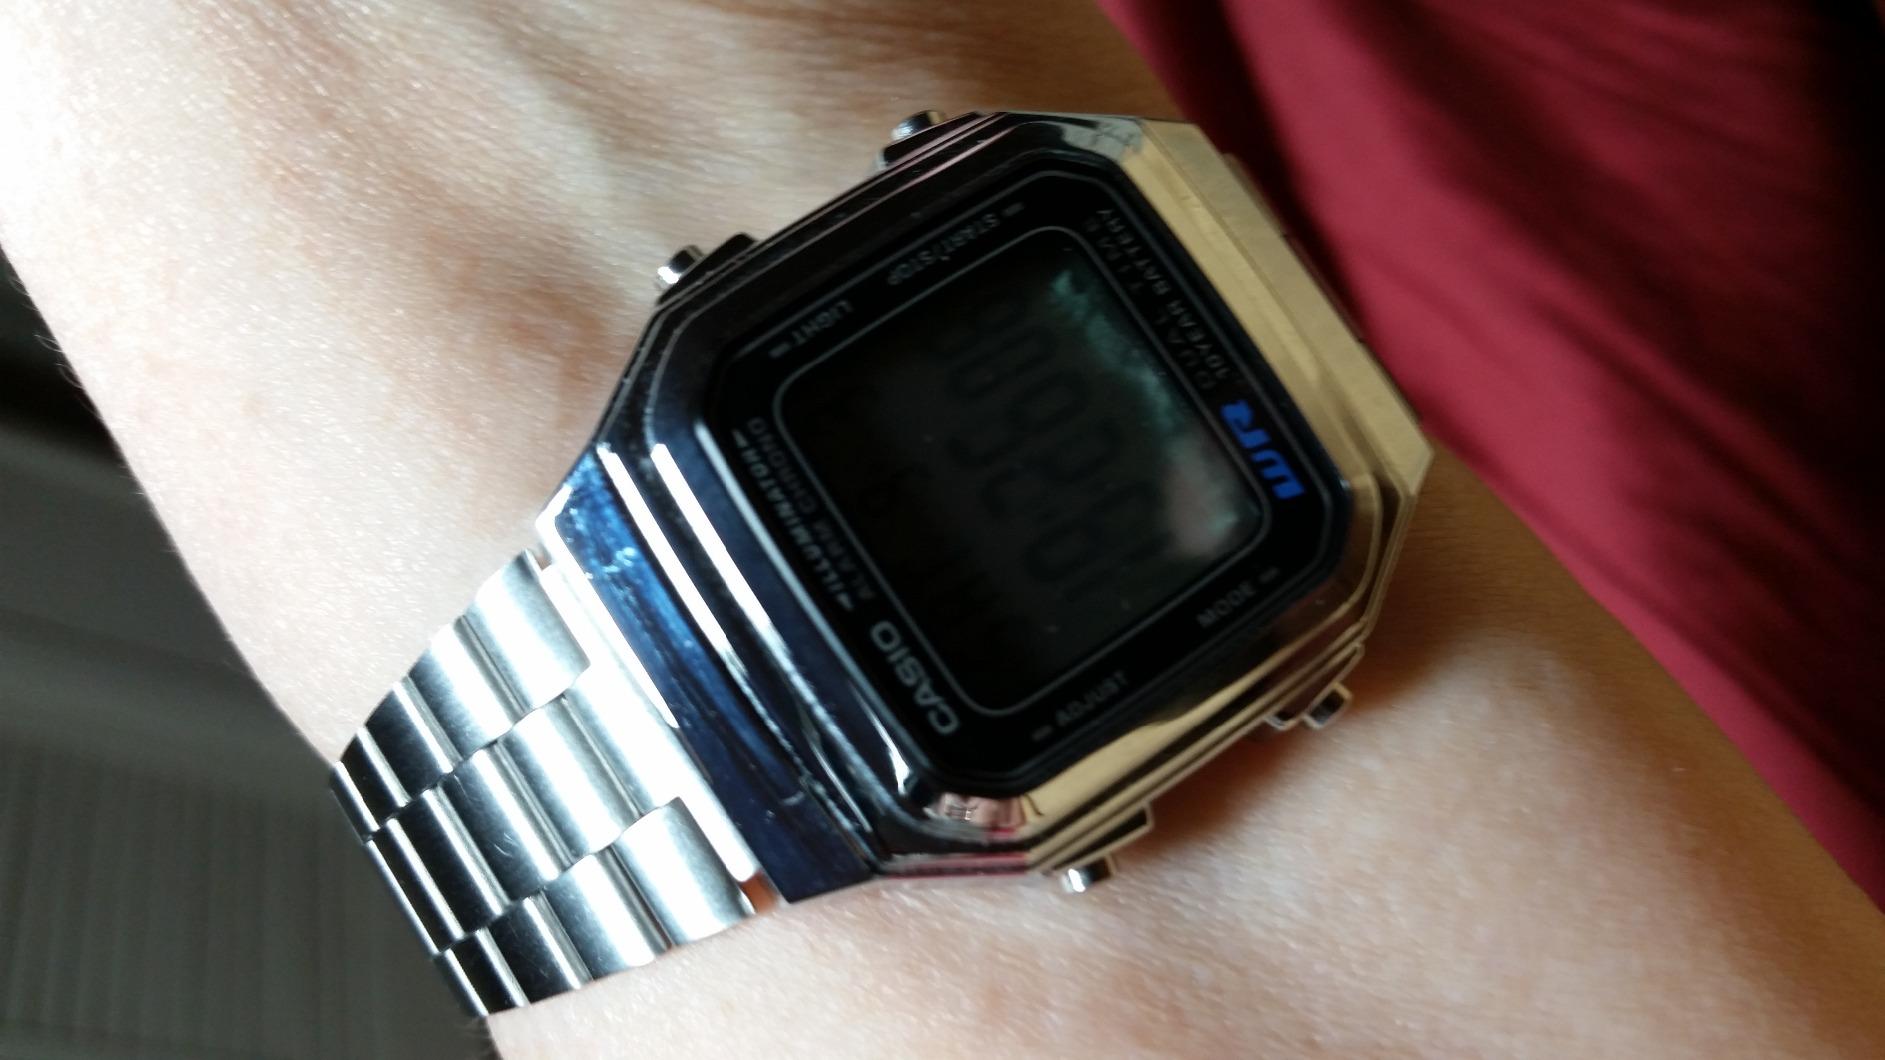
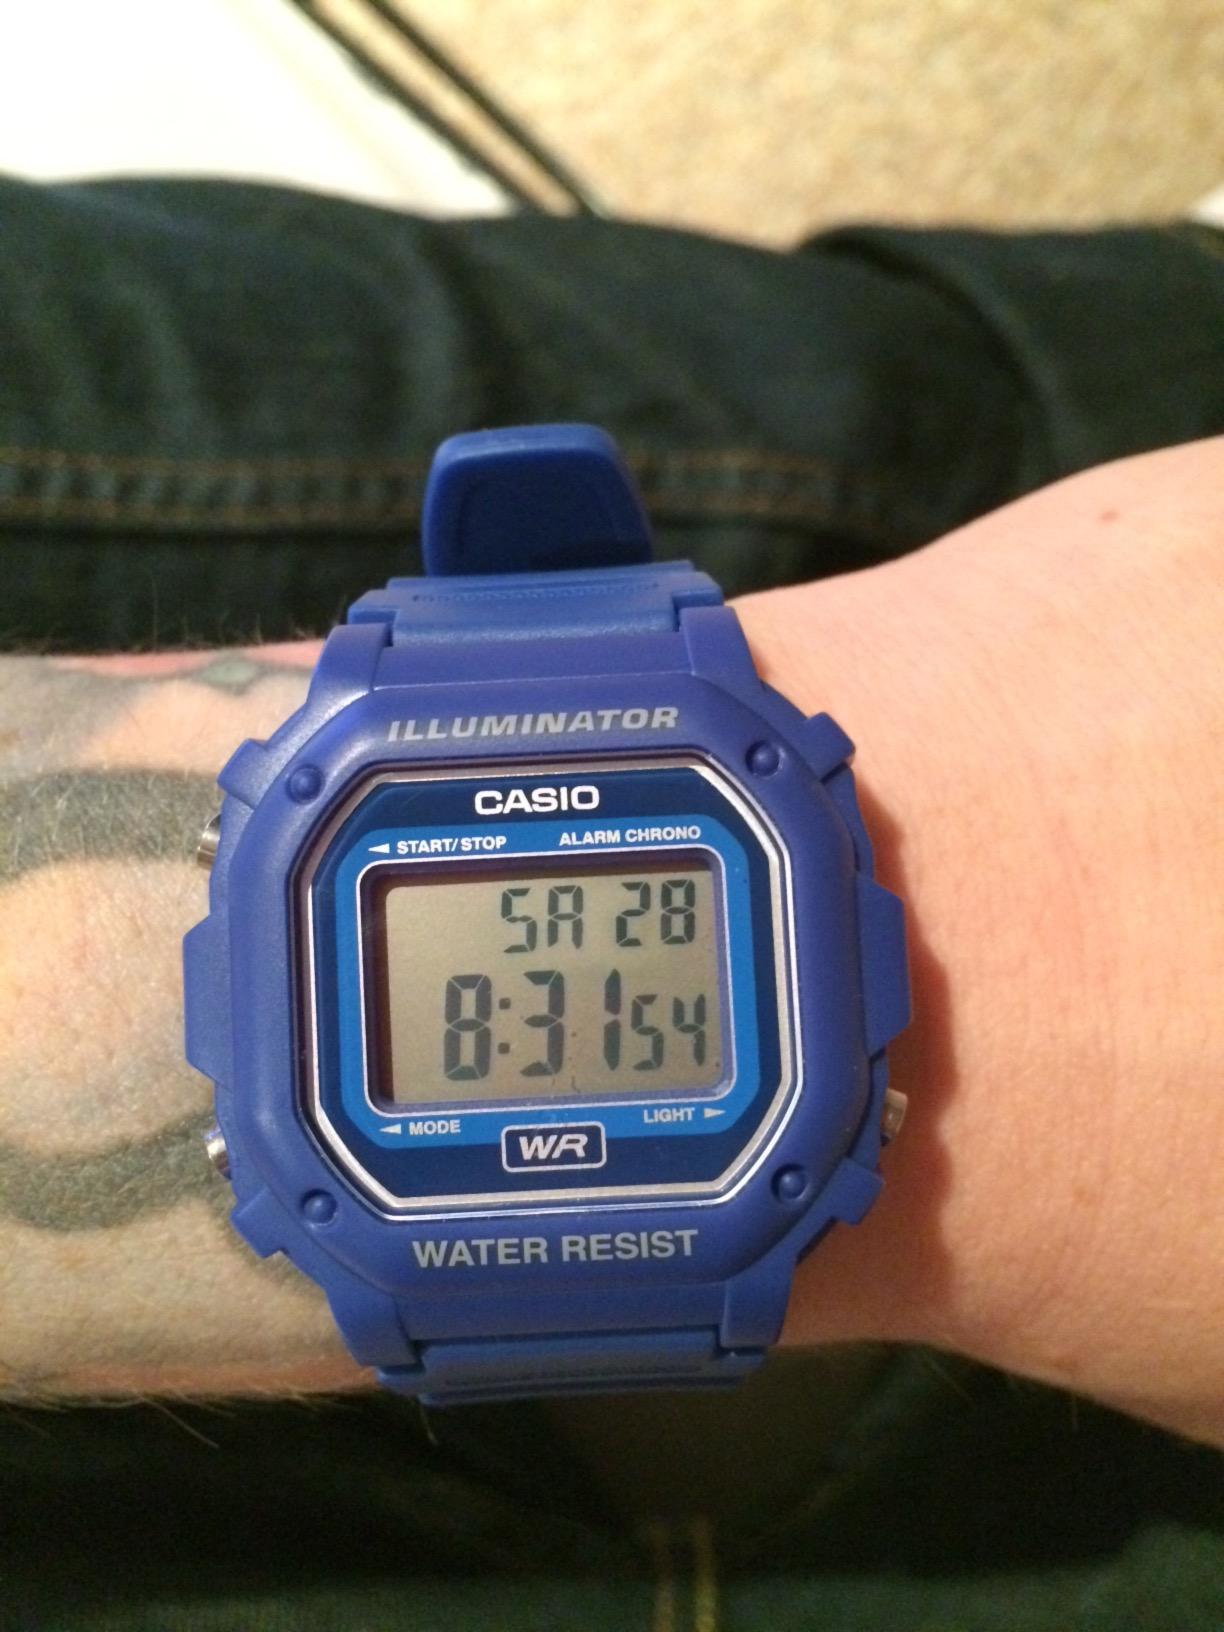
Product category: accessories_watch
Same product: no